Jin-Zuan Night Market

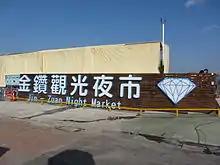
Jin-Zhuan Night Market entrance sign

The Jin-Zuan Night Market is a night market in Cianjhen District, Kaohsiung, Taiwan. Together with the adjacent Kaisyuan Night Market, they form the largest night market in Taiwan.